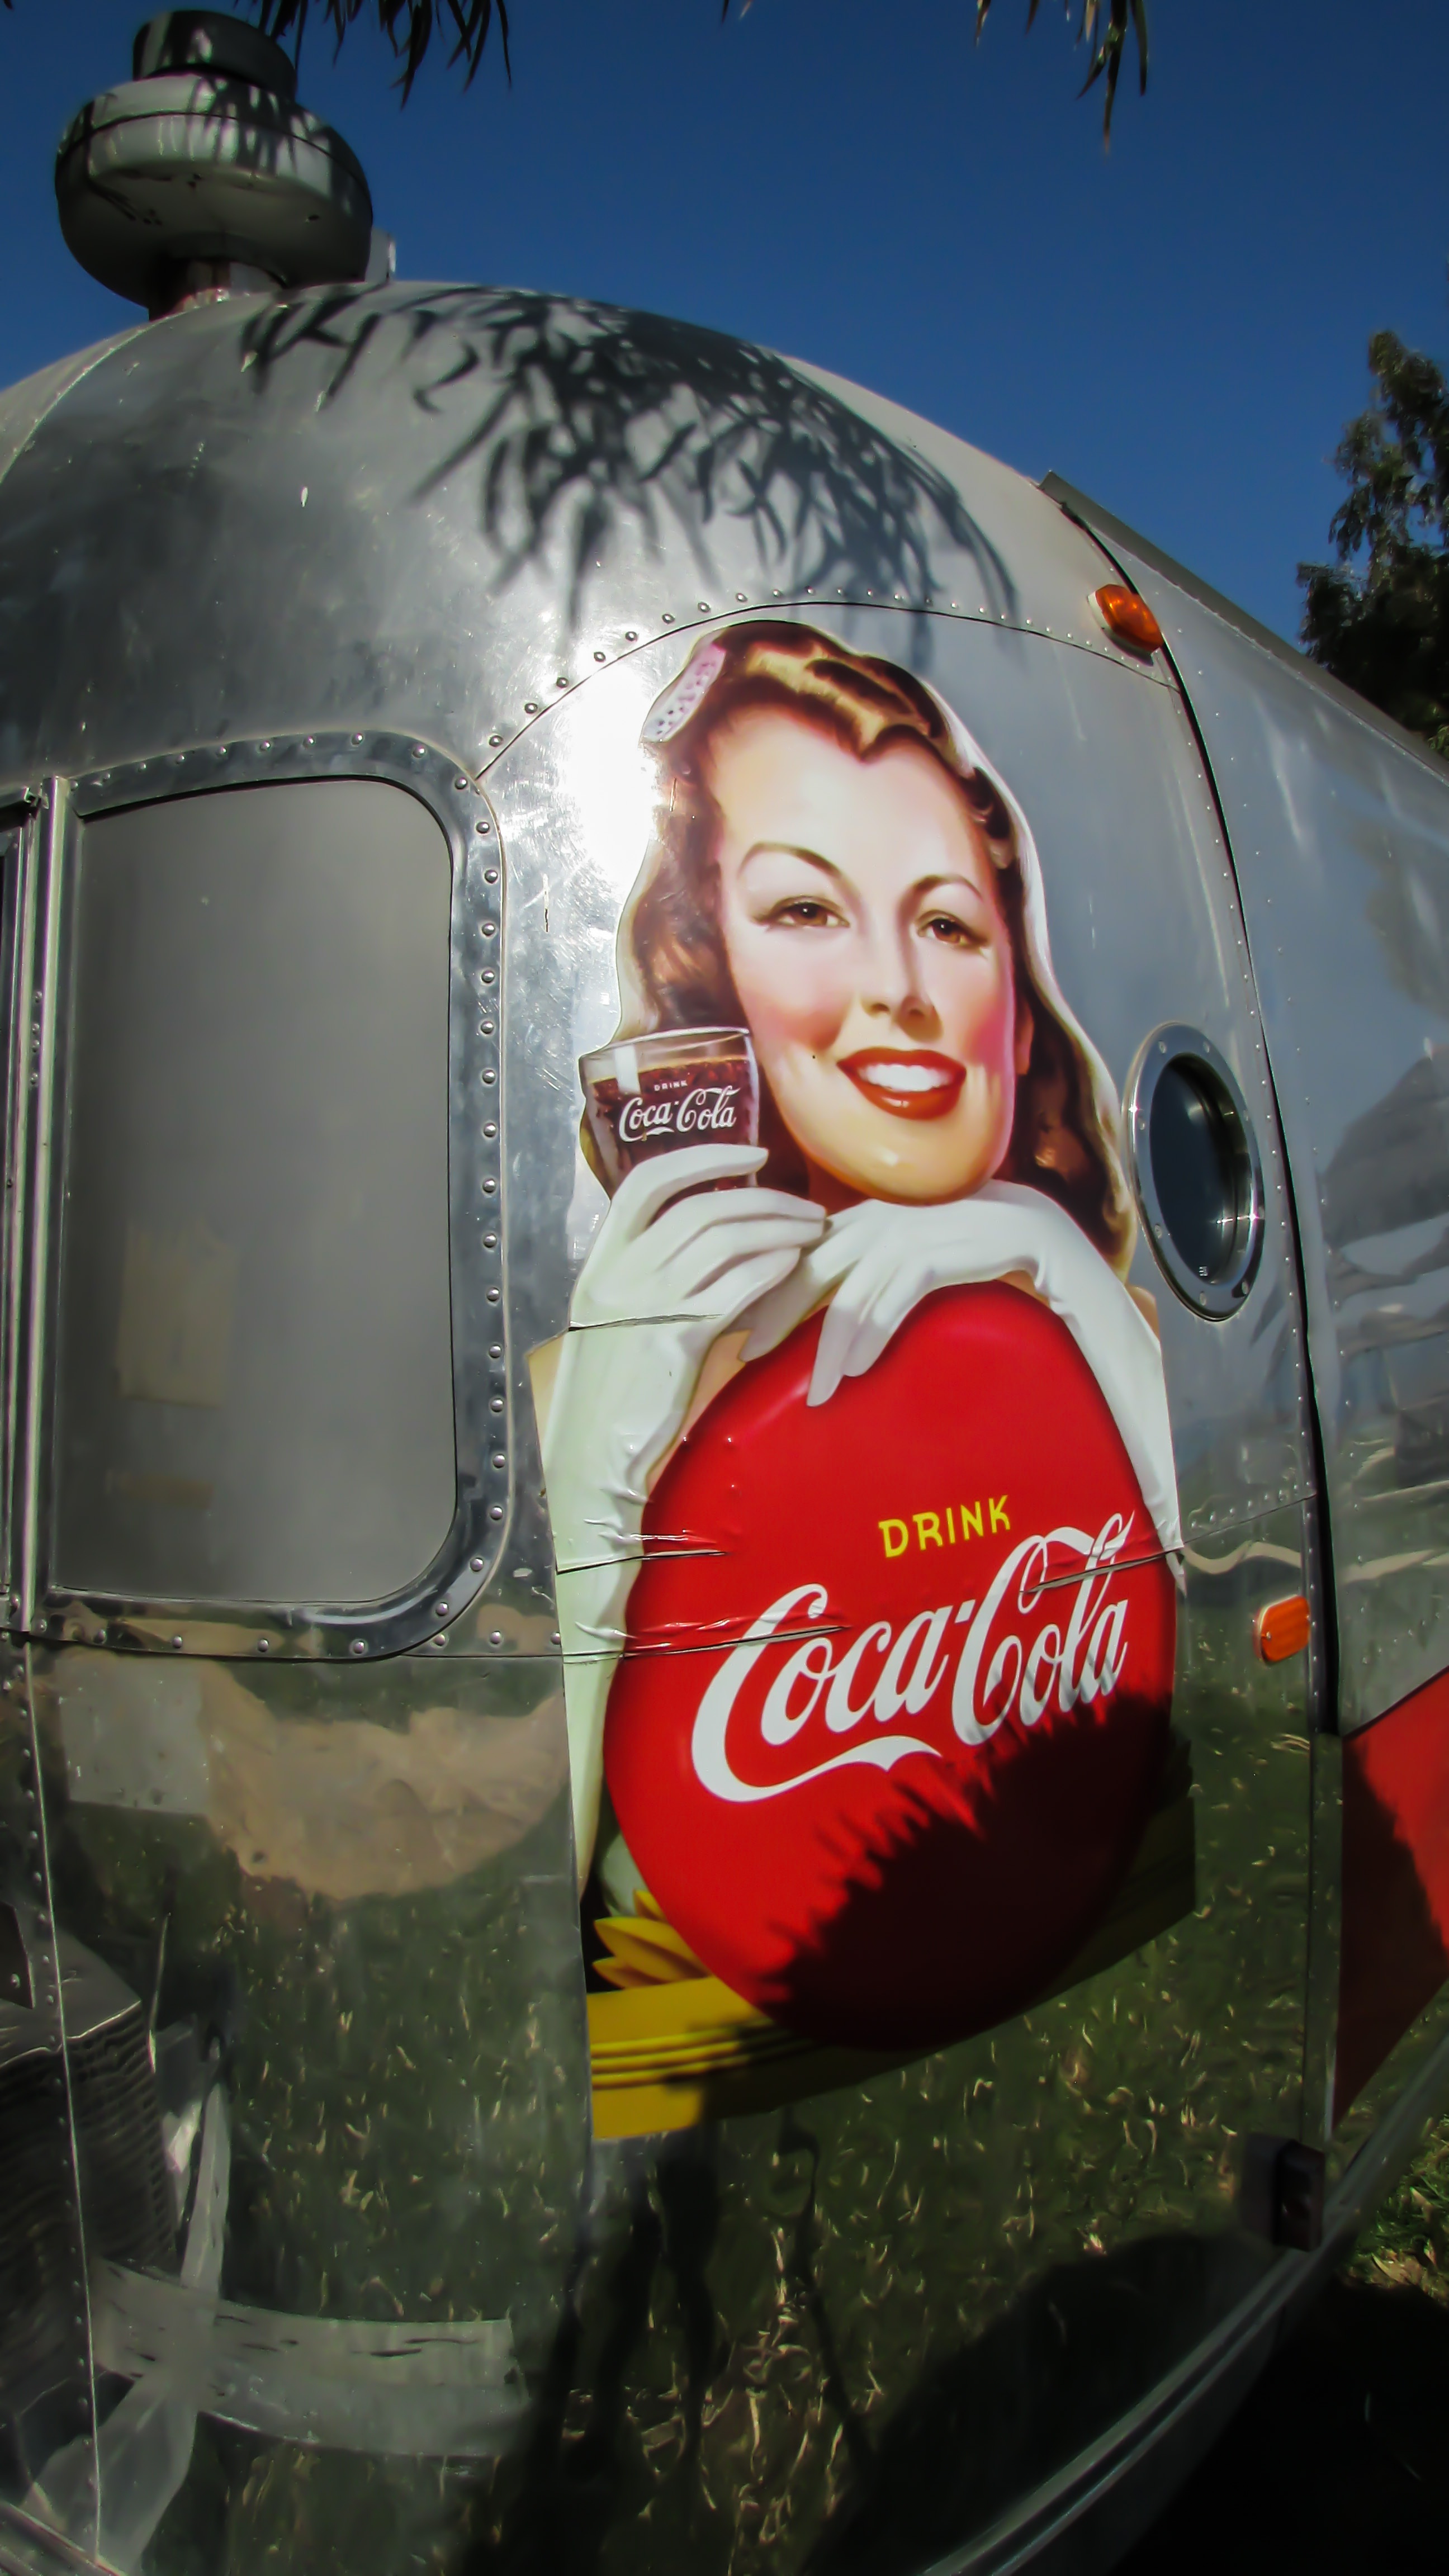
mobile, vintage, vacation, holiday, drink, tourism, promotion, advertisment, trailer, caravan, soft drink, soda fountain, carbonated soft drinks